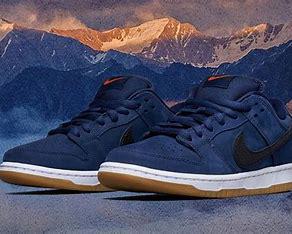
Brand: Nike
Model: SB Dunk Pro